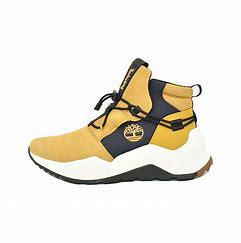
Brand: Timberland
Model: Madbury